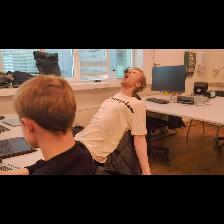
Label: Human